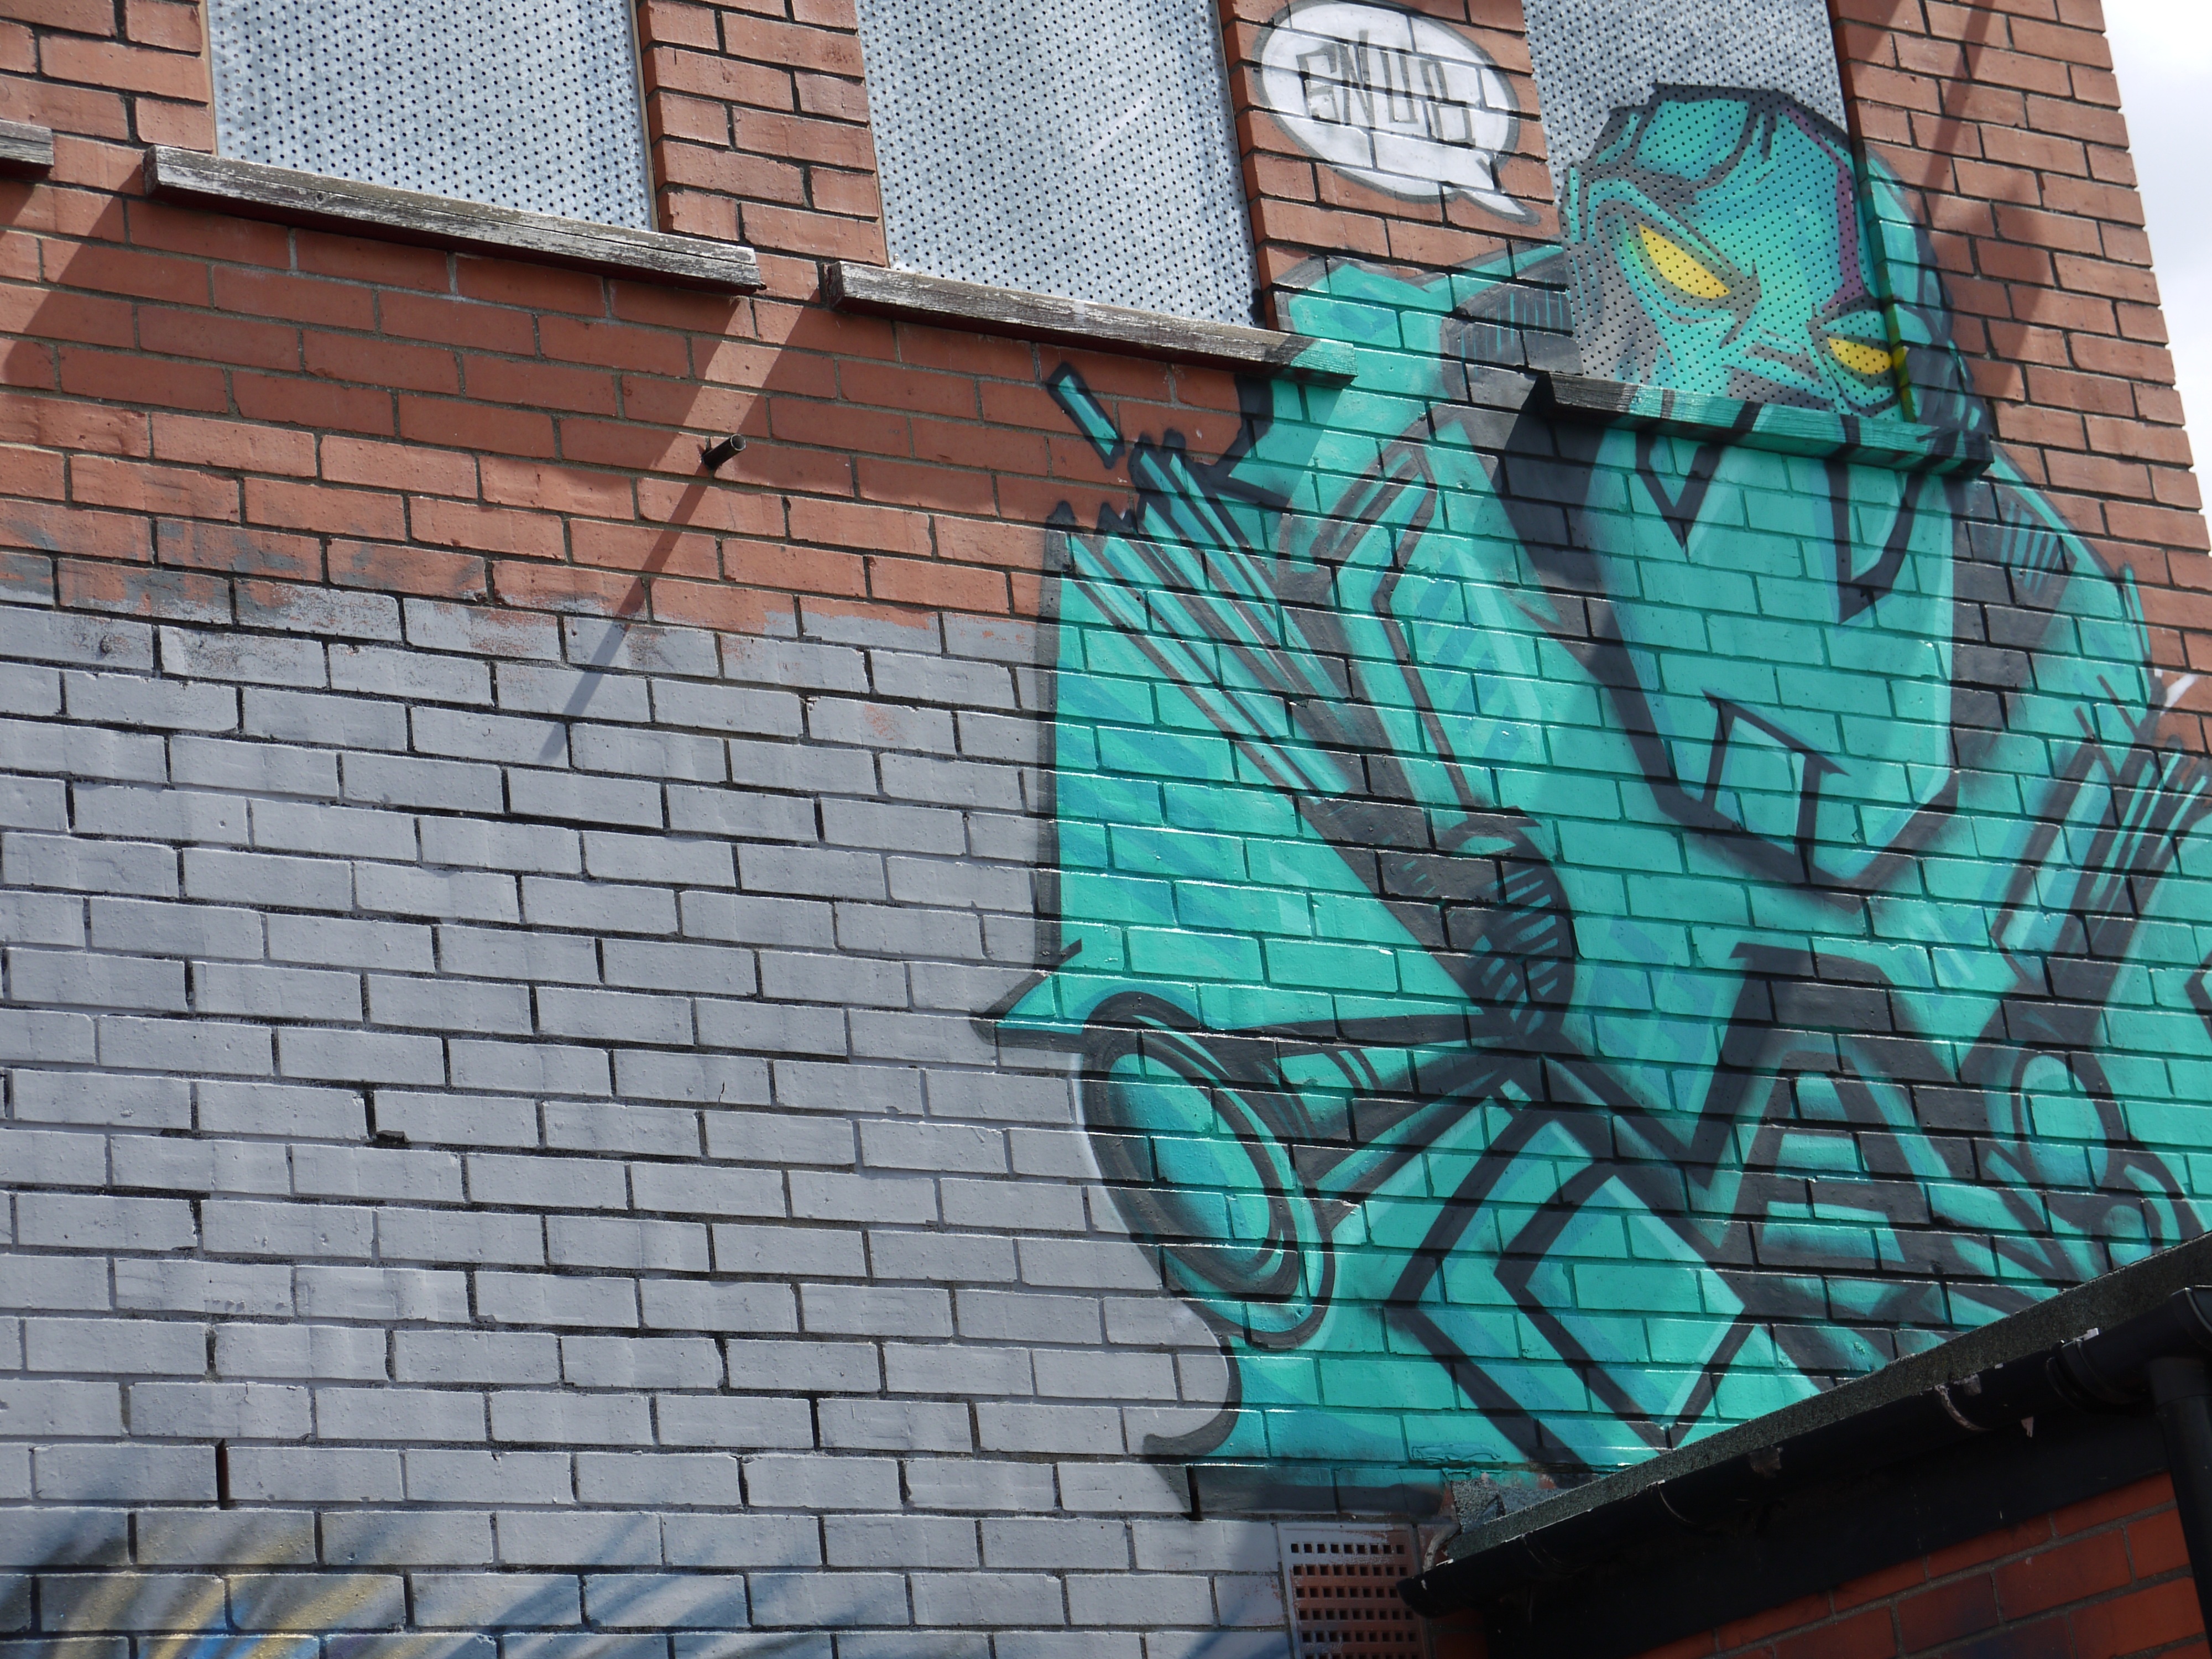
street, urban, wall, spray, color, artistic, blue, colorful, brick, graffiti, lane, modern, street art, art, cool, mural, robot, grafitti, backdrop, graffitti, urban area